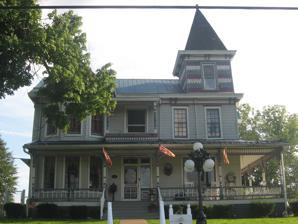
Building: Joseph S. Miller House
Country: United States of America
Year built: 1891
Historic house in West Virginia, United States United States historic place Joseph S. Miller House U.S. National Register of Historic Places Front of the house Show map of West Virginia Show map of the United States Location 748 Beech St., Kenova, West Virginia Coordinates 38°24′0″N 82°33′59″W / 38.40000°N 82.56639°W / 38.40000; -82.56639 Area Less than 1 acre (0.40 ha) Built 1891 Architectural style Stick/Eastlake, Queen Anne NRHP reference No. 89000180 Added to NRHP March 29, 1989 Joseph S. Miller House is a historic home located at Kenova , Wayne County, West Virginia . It was built in 1891, in the Queen Anne style with Eastlake decorative elements.  It is a two-story frame dwelling on a sandstone foundation with tower.  It features a combination of wood fish scale, diamond and octagon shingles on the balcony, the west bay, and tower sections. It was listed on the National Register of Historic Places in 1989. It is well known in the area for the annual tradition of decorating with thousands of pumpkins in the fall; colloquially becoming known as the "Pumpkin House". References